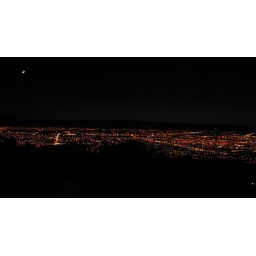
Looking west from the restaurant, Thanksgiving nightSouth San Francisco Bay Area.The road lighted in yellow is Tully road.